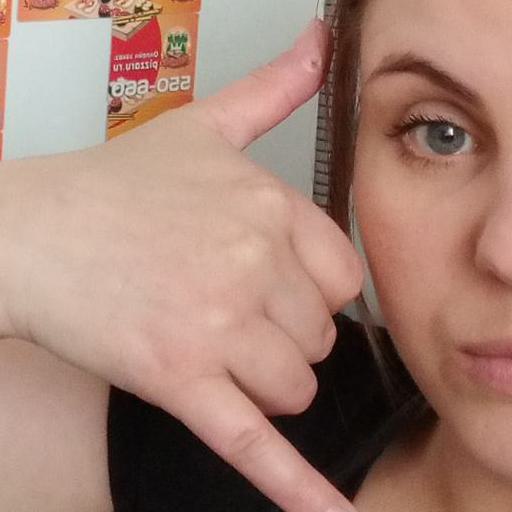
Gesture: call